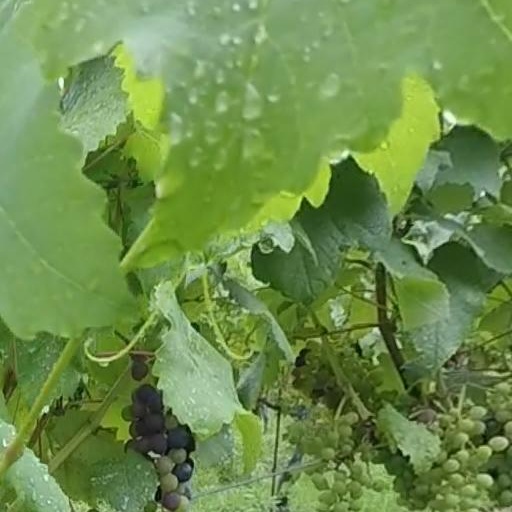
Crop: grape